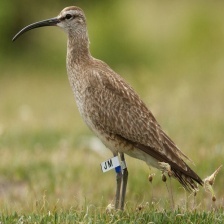
Species: WHIMBREL
Scientific name: NUMENIUS PHAEOPUS